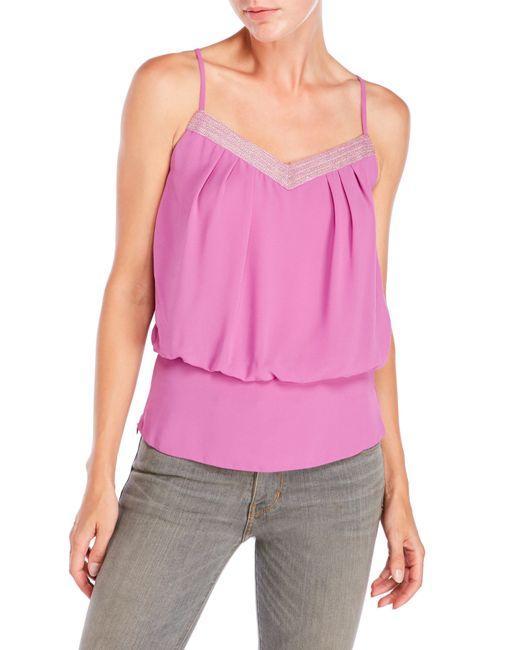
Stylisches pinkes Top mit grauer Hose